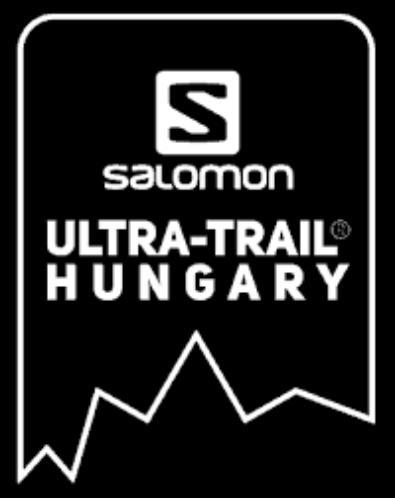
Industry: Clothes